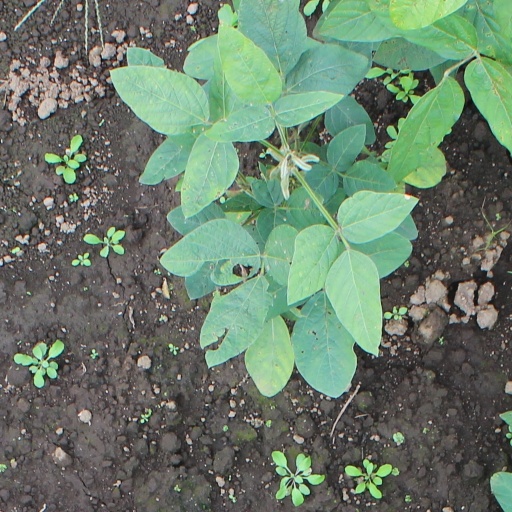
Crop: soybean